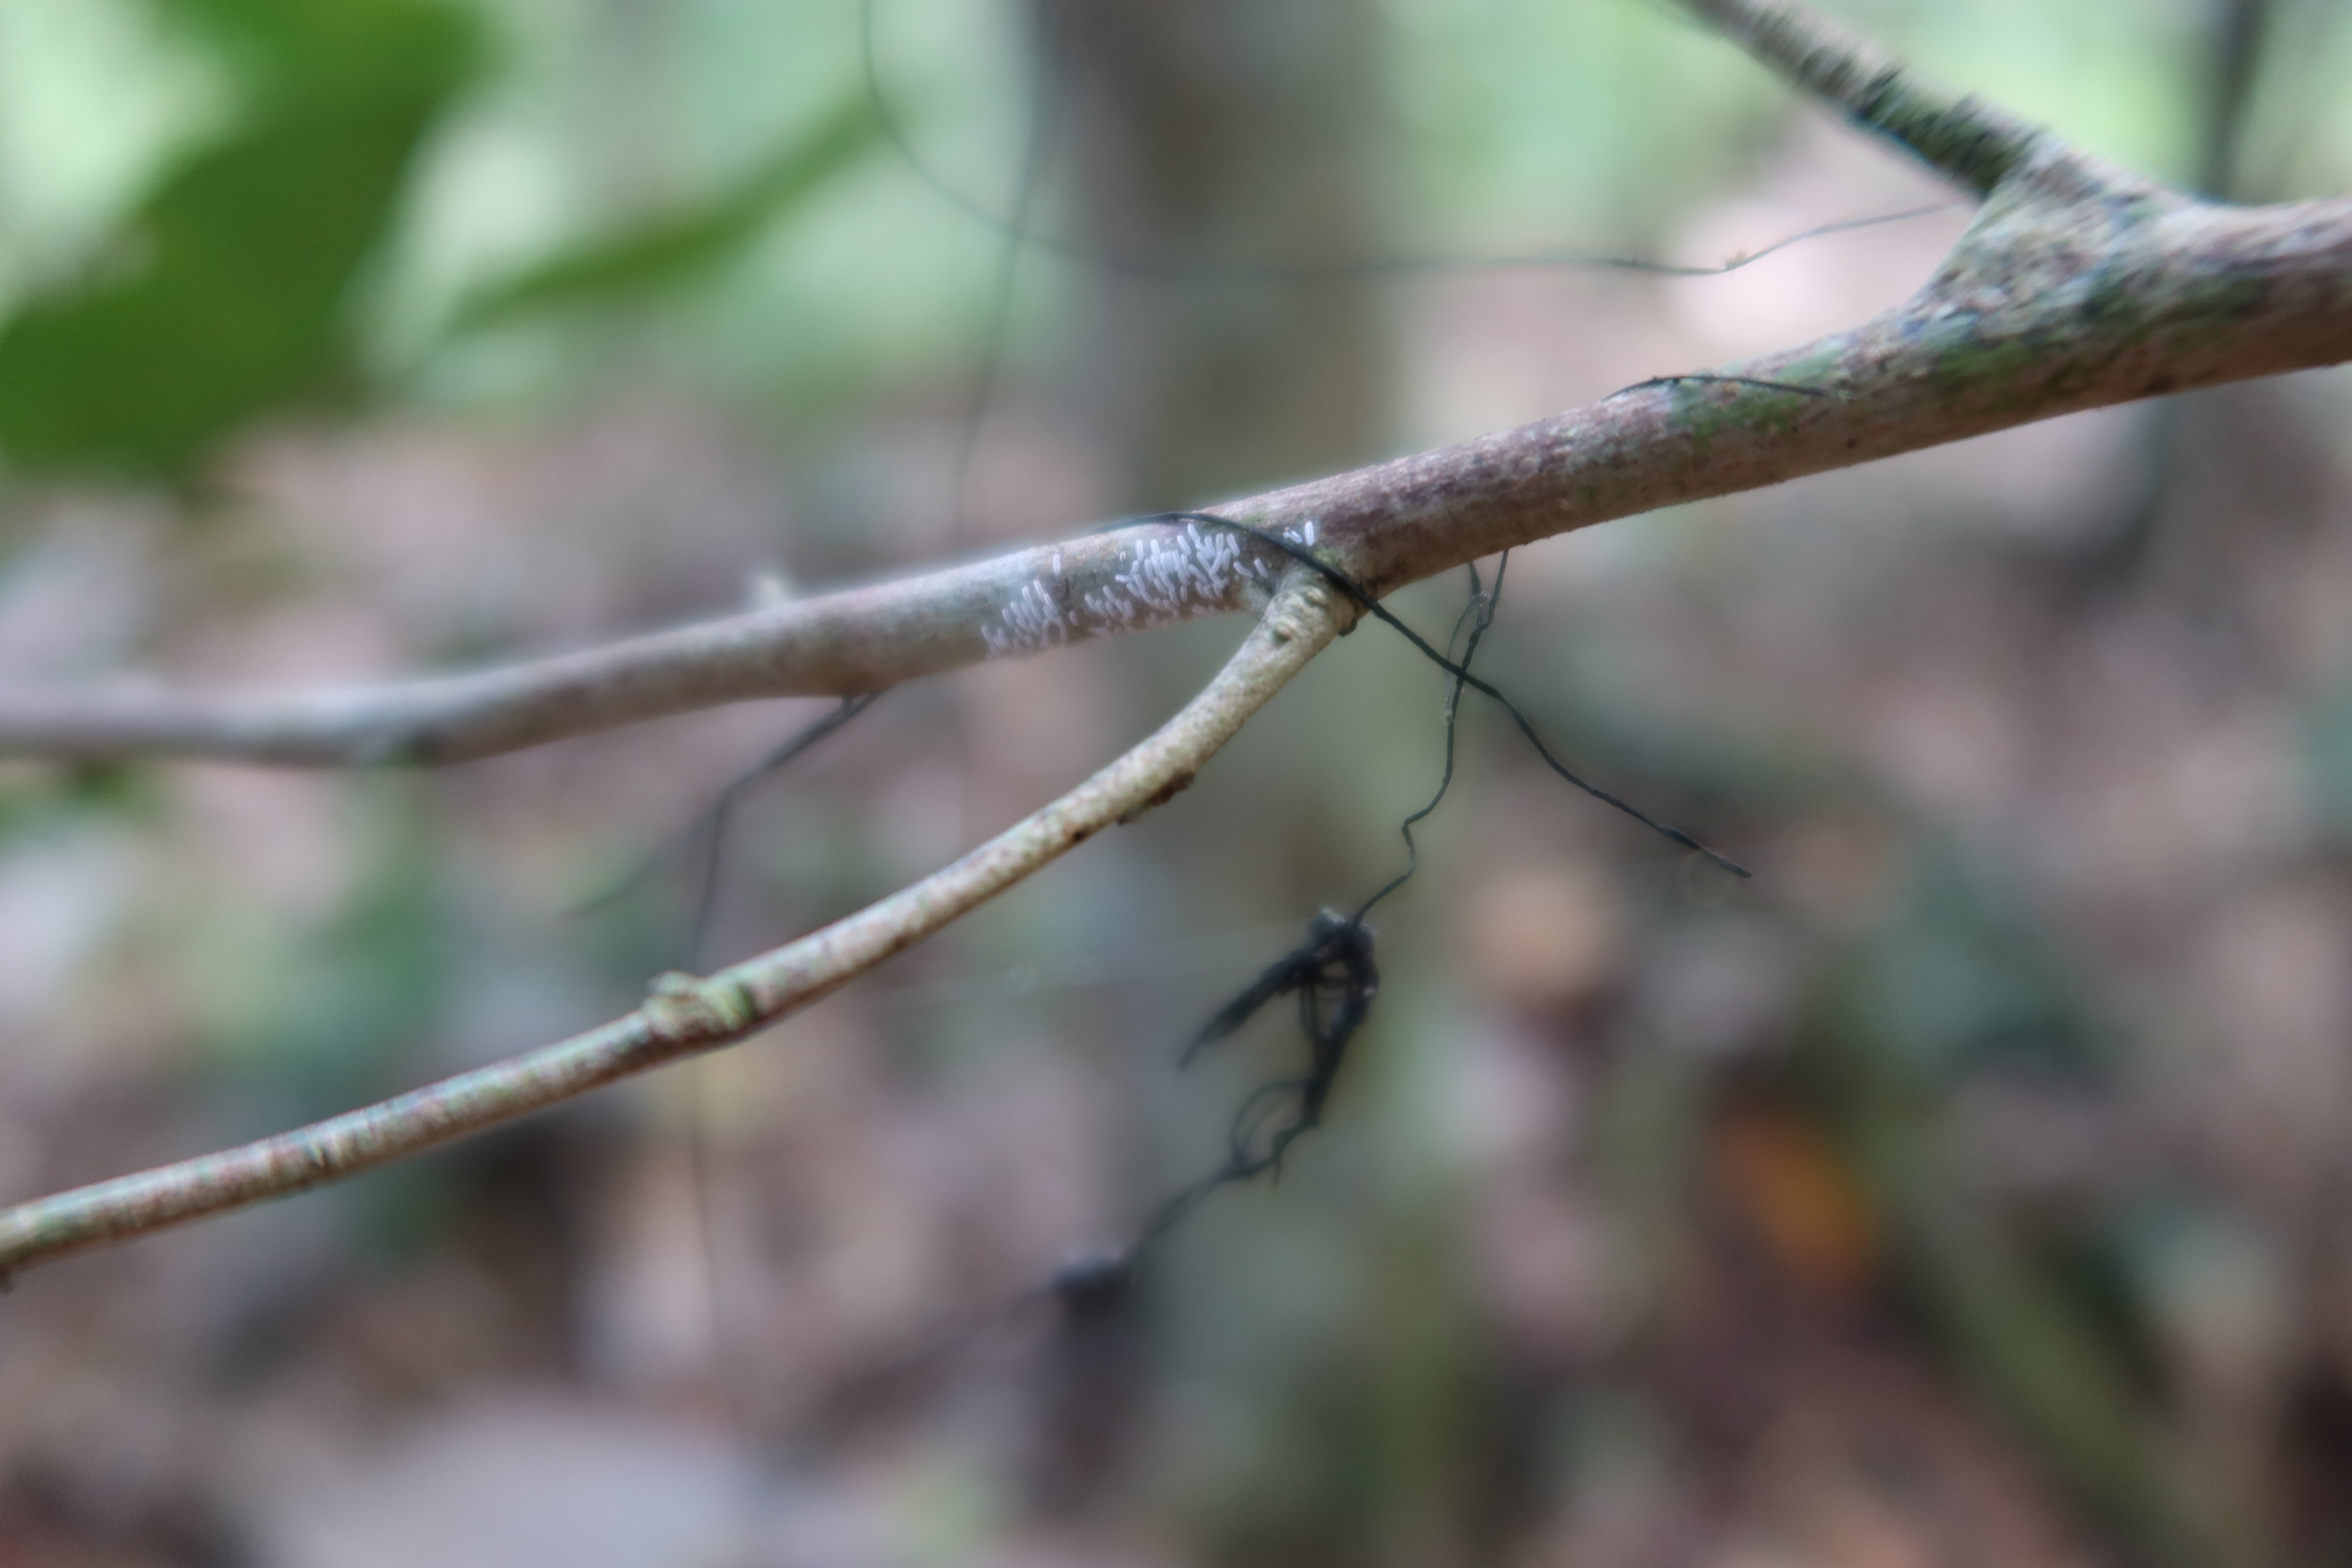
Label: Spiders